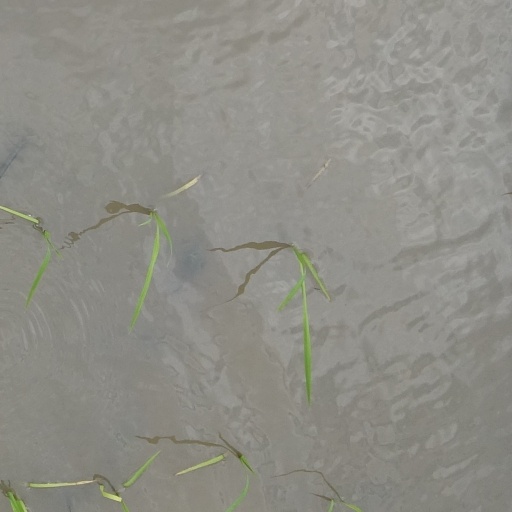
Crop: rice